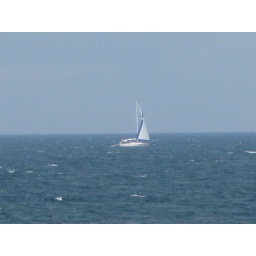
one of several sail boats seen on Lake...zoomed in view from house